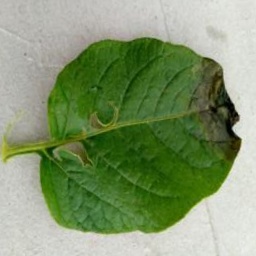
Etiqueta: Late Blight